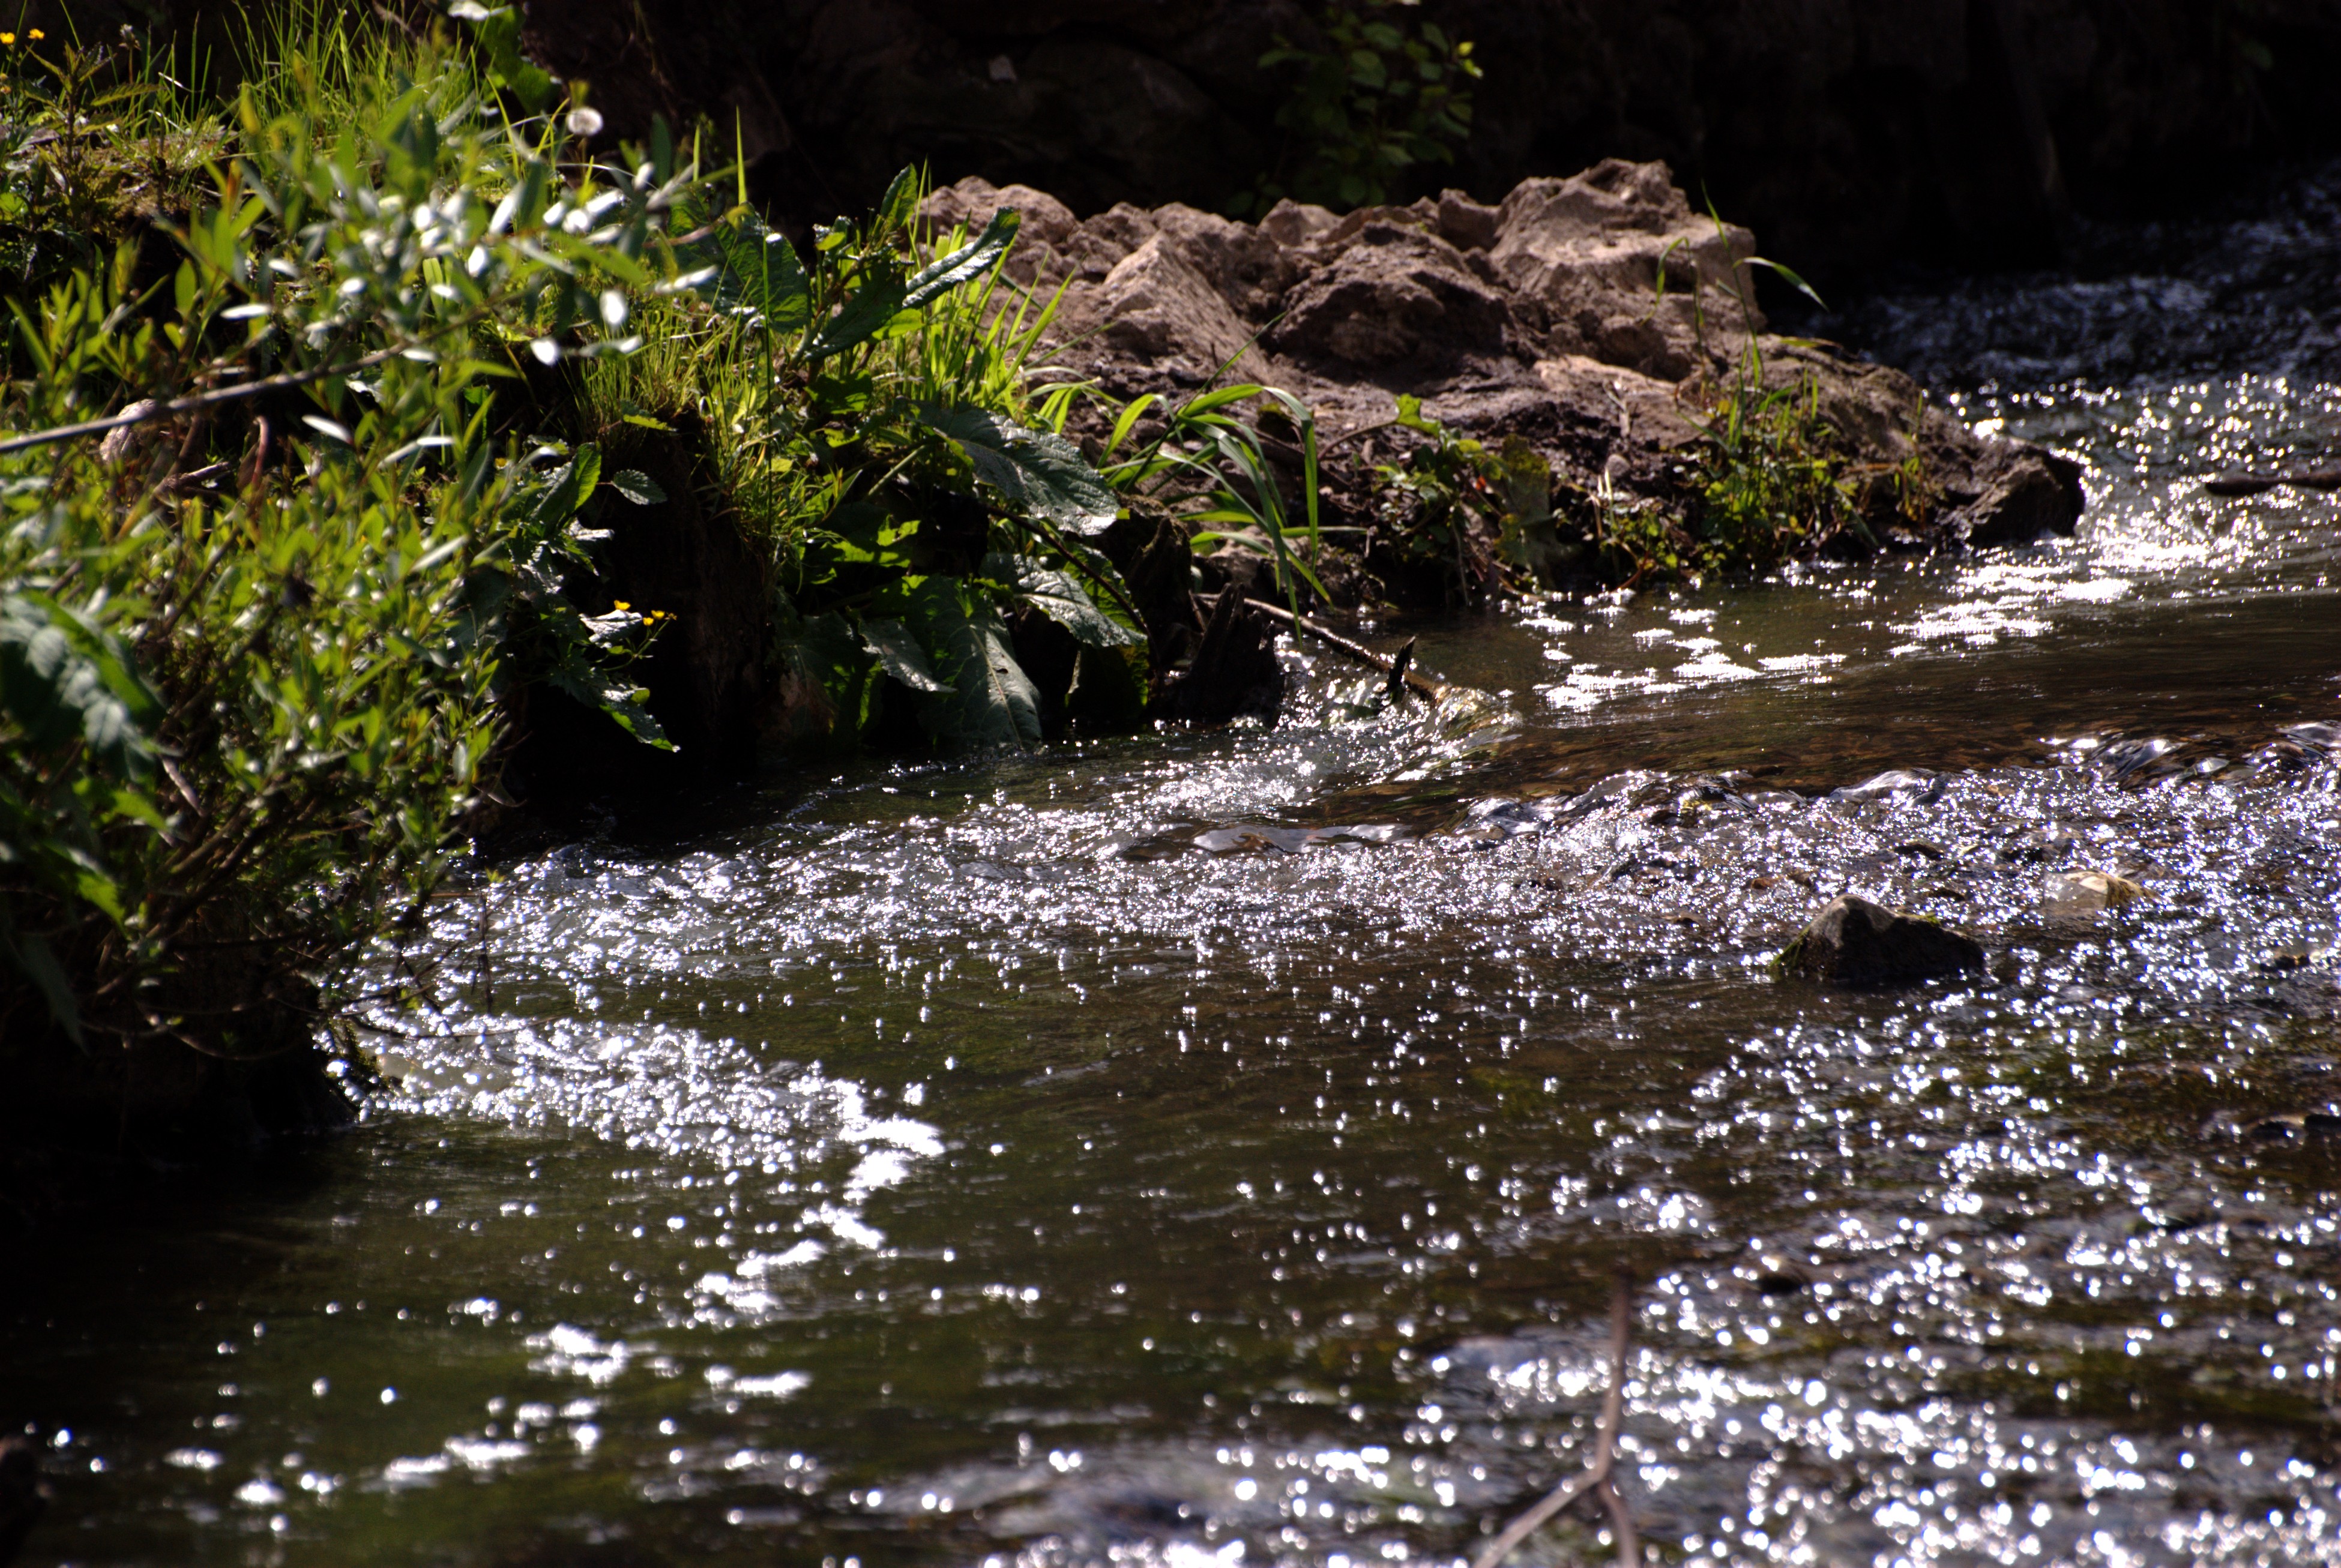
tree, water, nature, forest, rock, creek, wilderness, plant, leaf, flower, river, pond, wildlife, stream, reflection, rapid, nikon, body of water, russia, d80, habitat, watercourse, fabulous, nikond80, moscowregion, bej, setun, setunriver, landform, natural environment, geographical feature, recreational fishing